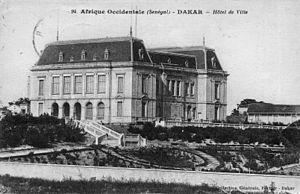
La ville de Dakar est la capitale de la République du Sénégal et de la région de Dakar. Elle compte 1 056 009 habitants sur les 3 630 000 habitants que compte l'ensemble de la région de Dakar. C'est une des quatre communes historiques du Sénégal et l'ancienne capitale de l'Afrique-Occidentale française.
Cet article recense les monuments et sites historiques de la région de Dakar au Sénégal.